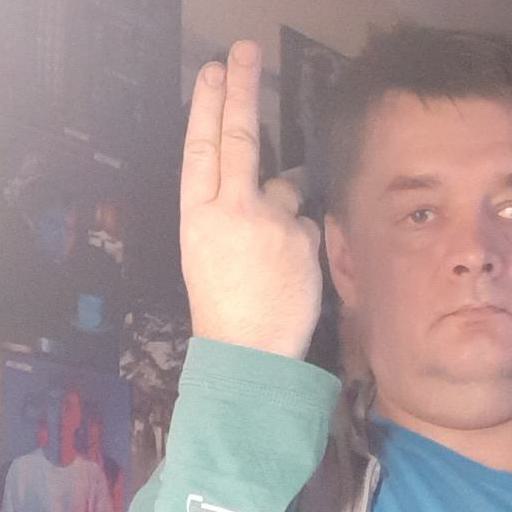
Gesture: two_up_inverted